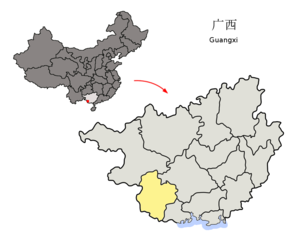
Chongzuo
Chongzuos beliggenhed i Guangxi
Chongzuo er et bypræfektur i provinsen Guangxi i Folkerepublikken Kina. Det har et areal på 17.440 km², hvoraf 7.190 km² er skovklædt, og en befolkning på 2.360.000 mennesker med en tæthed på 135 indb./km². Præfekturet er hjemsted for en af de stor befolkning af Zhuang-folket.